Melbourne Park

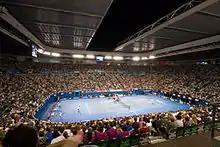
Rod Laver Arena

Formerly known as Centre Court, Rod Laver Arena has a capacity of nearly 15,000 and has a retractable roof. The arena was opened in 1988 prior to that year's championships and was originally known as the National Tennis Centre at Flinders Park. It was not until January 2000 that the arena was named after one of the greatest Australian tennis players, Rod Laver.